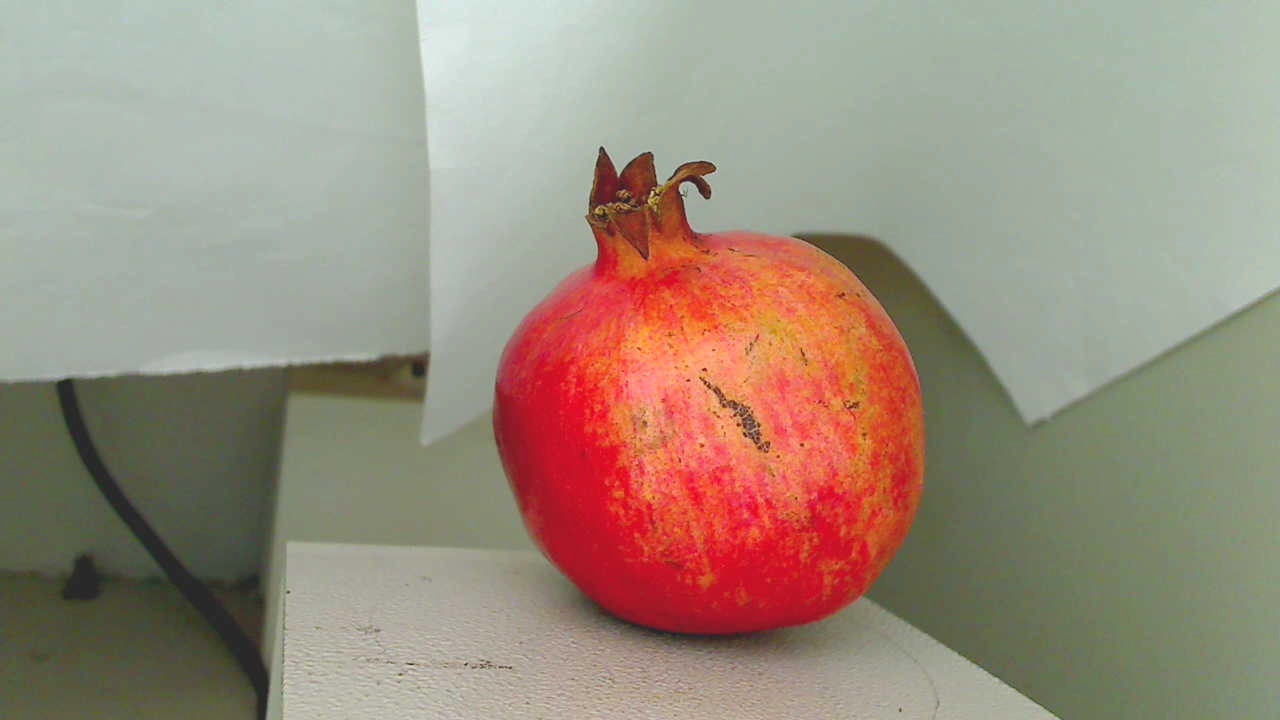
Grade: grade-3
Quality: quality-4